International Telecommunication Union

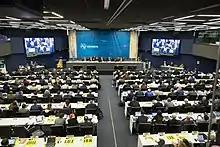
A meeting of the Council held on 17 April 2018

The Plenipotentiary Conference is the supreme organ of the ITU. It is composed of all 194 ITU members and meets every four years. The Conference determines the policies, direction and activities of the Union, as well as elects the members of other ITU organs.